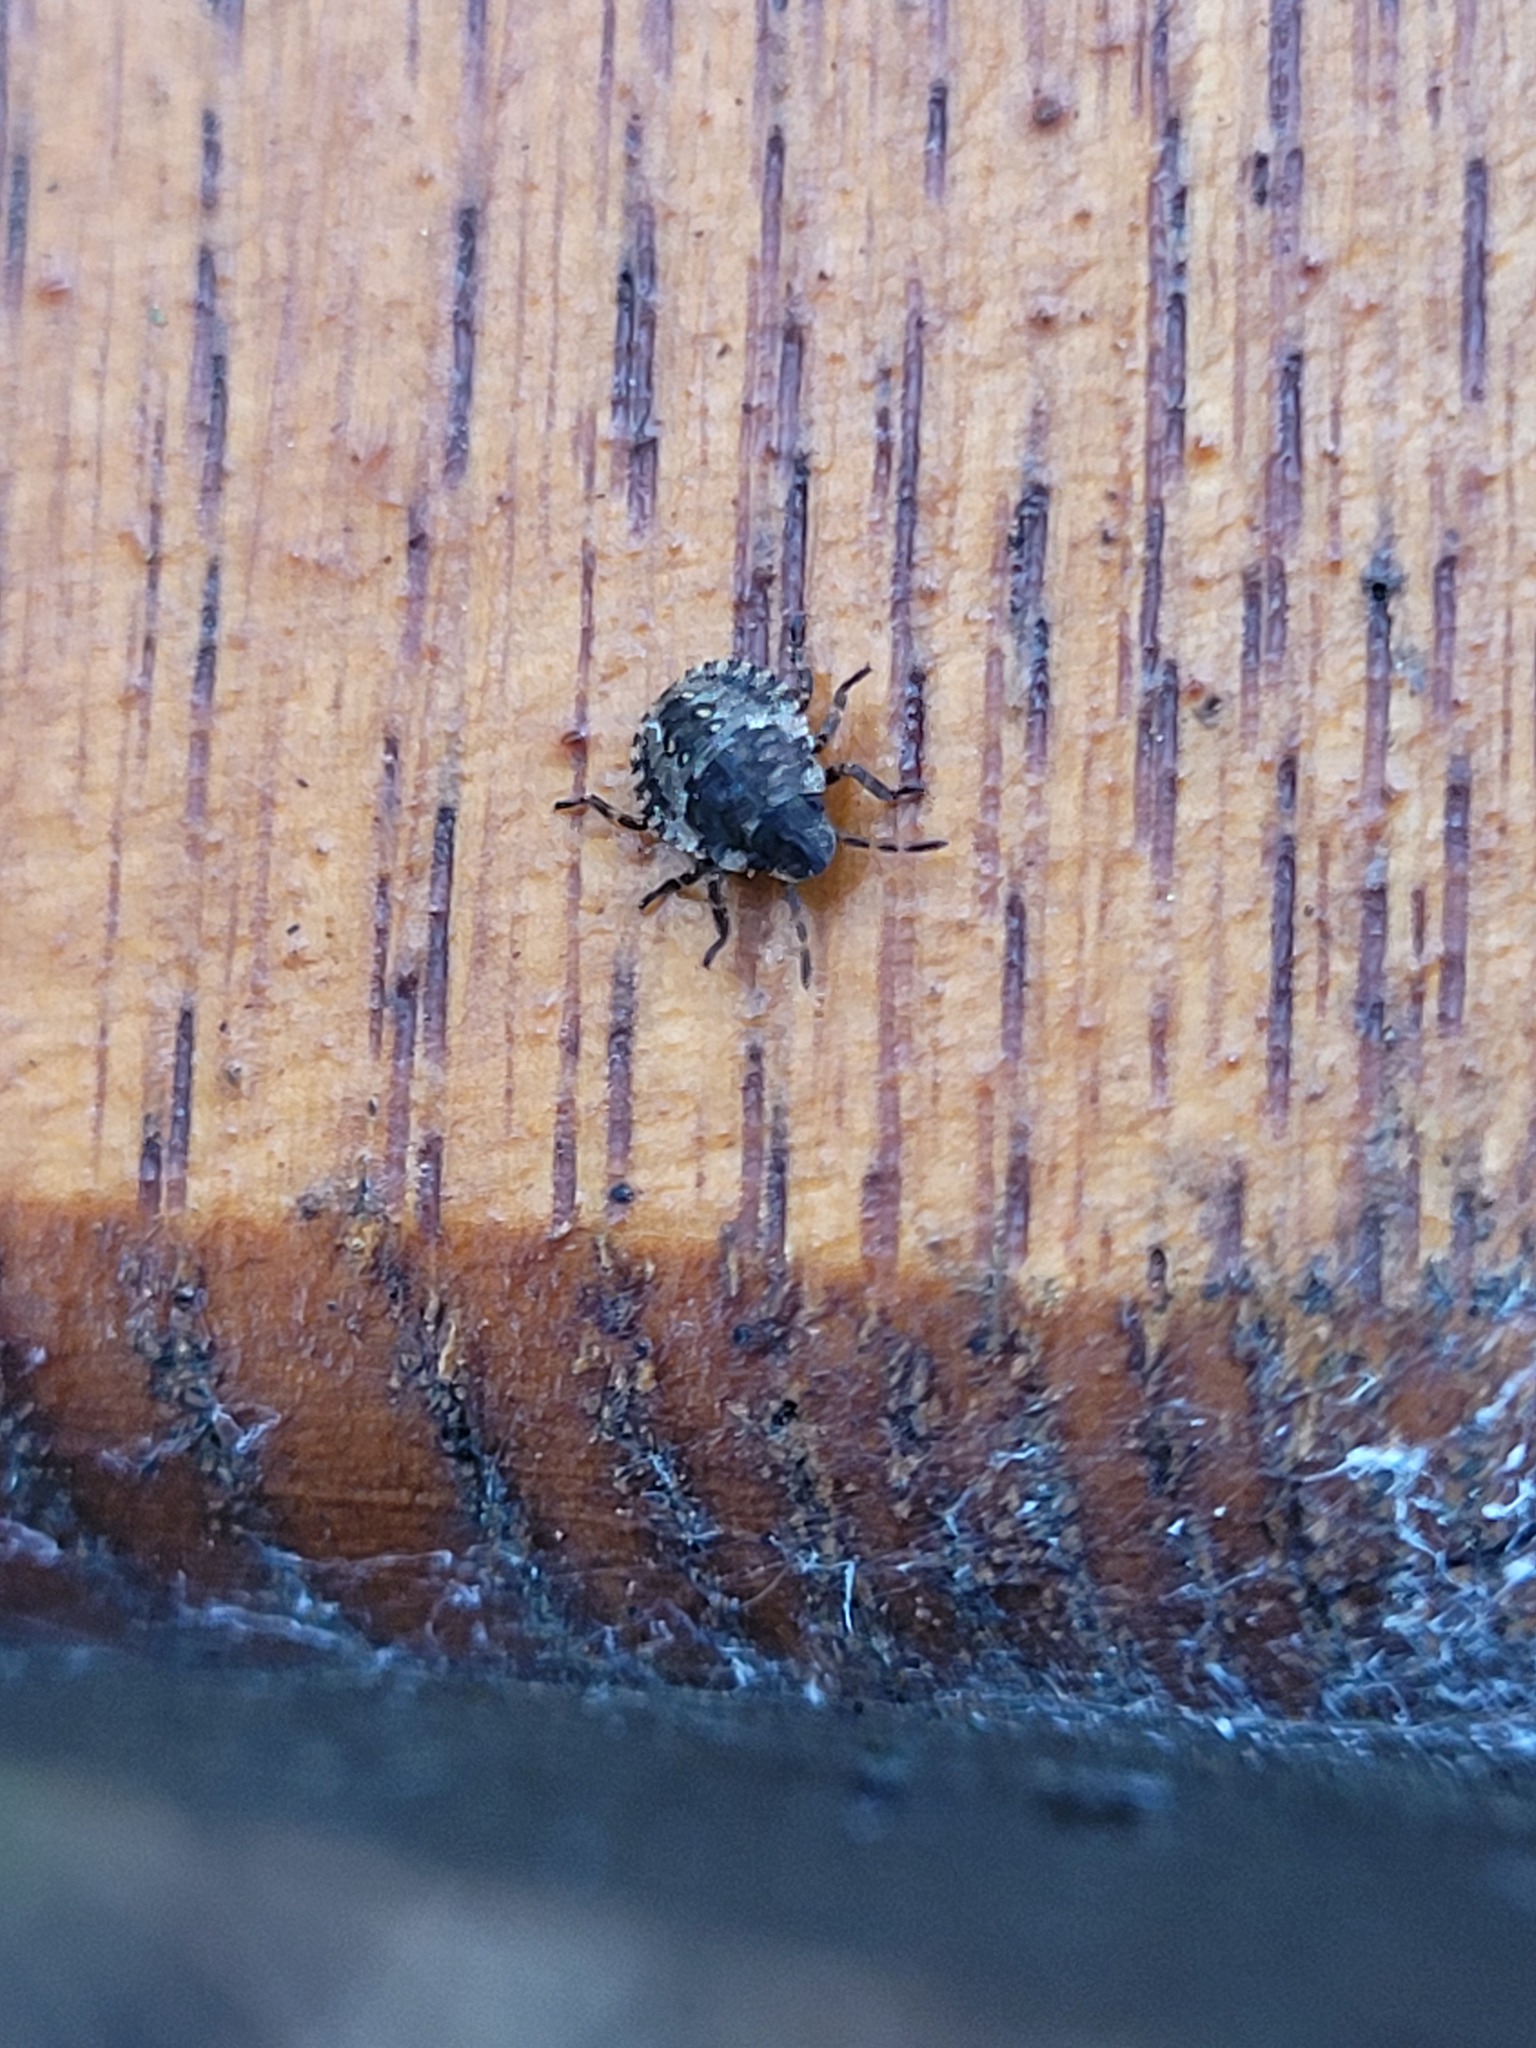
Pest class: stink_bug